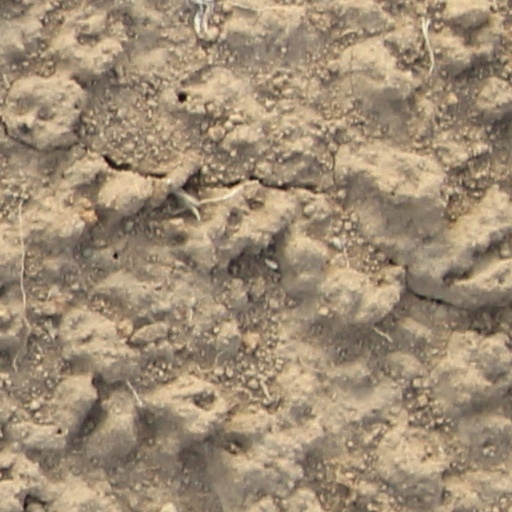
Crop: wheat